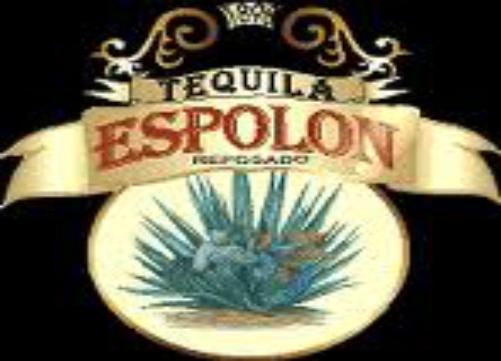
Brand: Espolon
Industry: Food